Climb Up the Wall

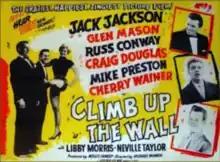
Theatrical release poster

Climb Up the Wall is a 1960 British second feature comedy and musical film directed by Michael Winner and starring Jack Jackson, Glen Mason and Russ Conway. It was written by Winner and Jackson, and features uncredited appearances by Peter Sellers and Michael Bentine.